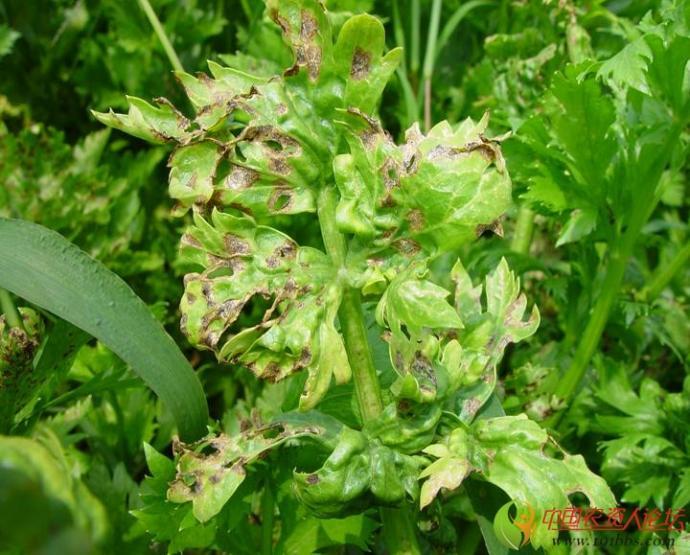
Plant: Celery
Disease: celery early blight